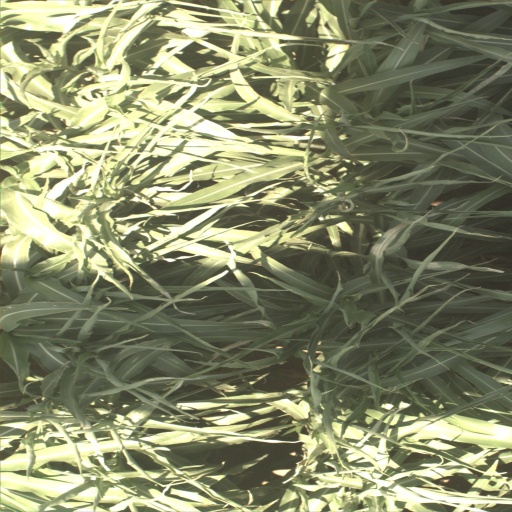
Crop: sorghum